Cassareep

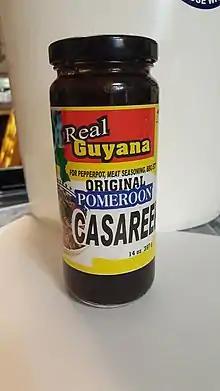
A jar of commercially-produced cassareep sold in the US.

Cassareep is a thick black liquid made from cassava root, often with additional spices, which is used as a base for many sauces and especially in Guyanese pepperpot. Besides use as a flavoring and browning agent, it is commonly regarded as a food preservative although laboratory testing is inconclusive.